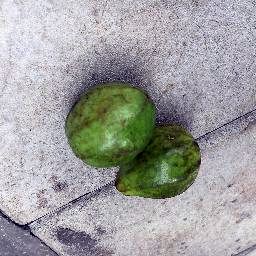
Fruit: Guava
Quality: Good